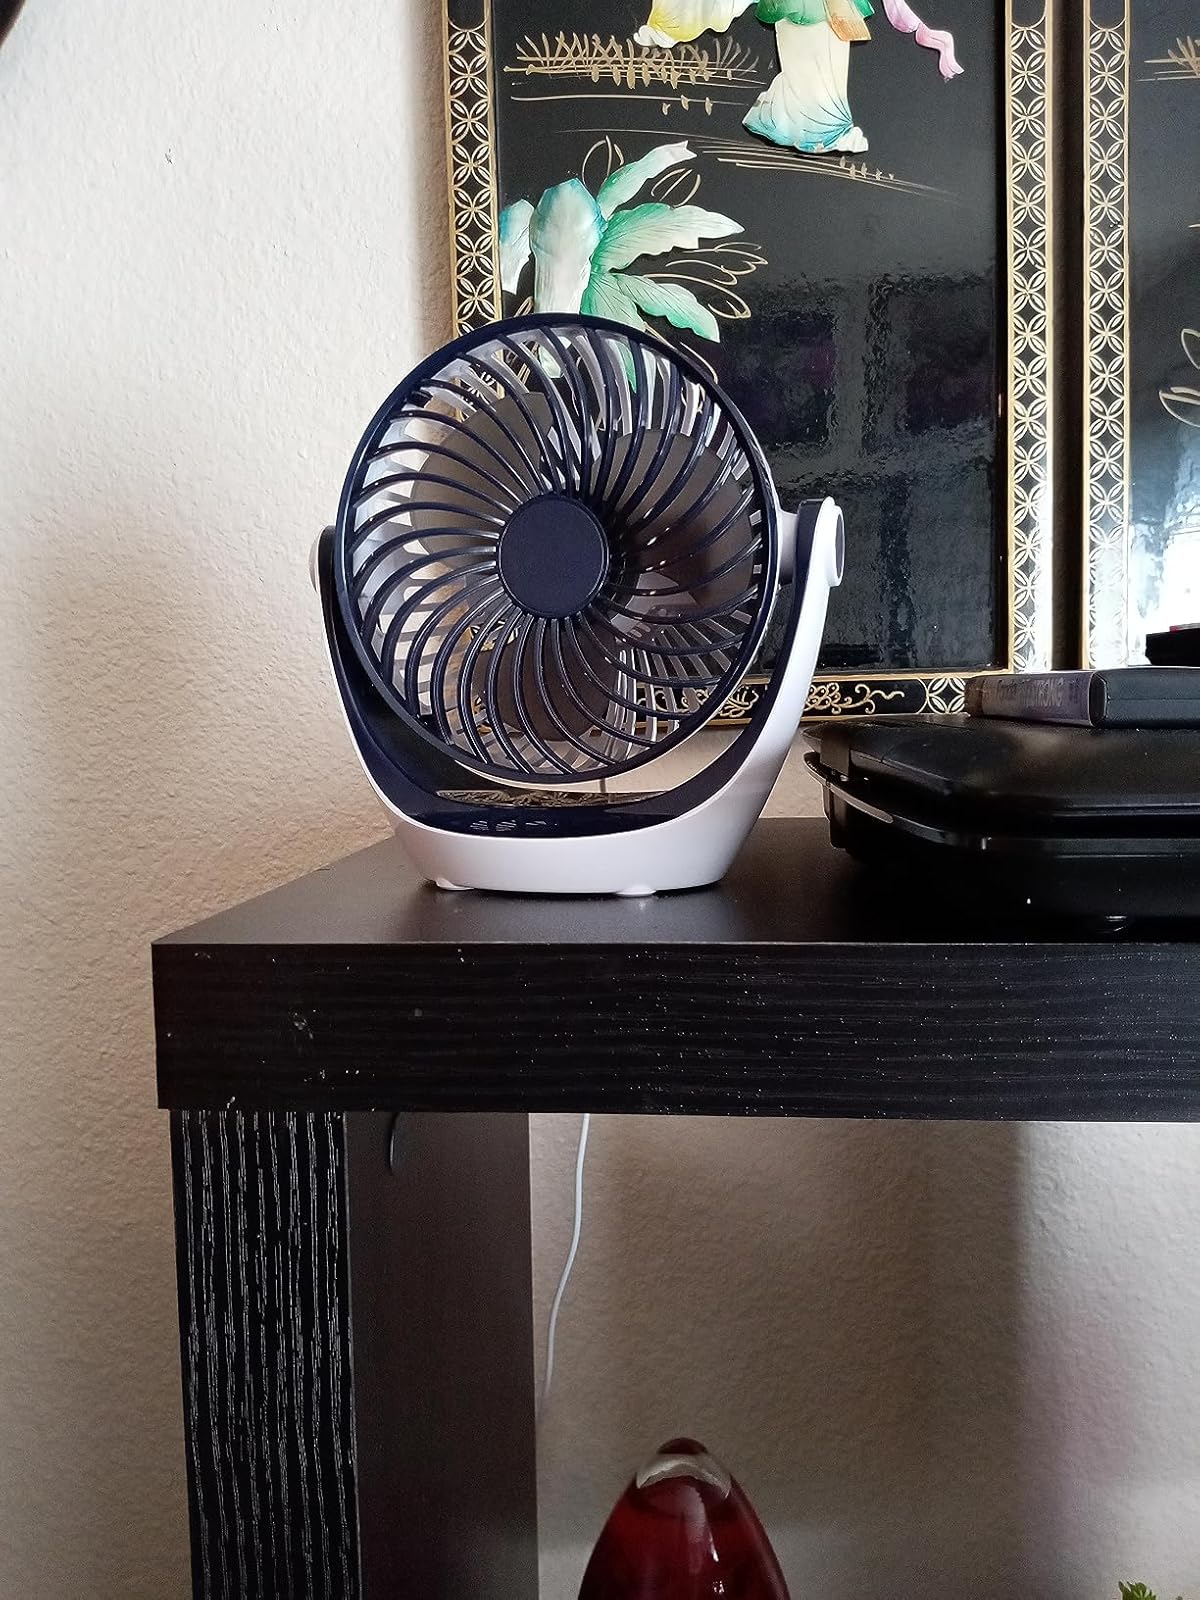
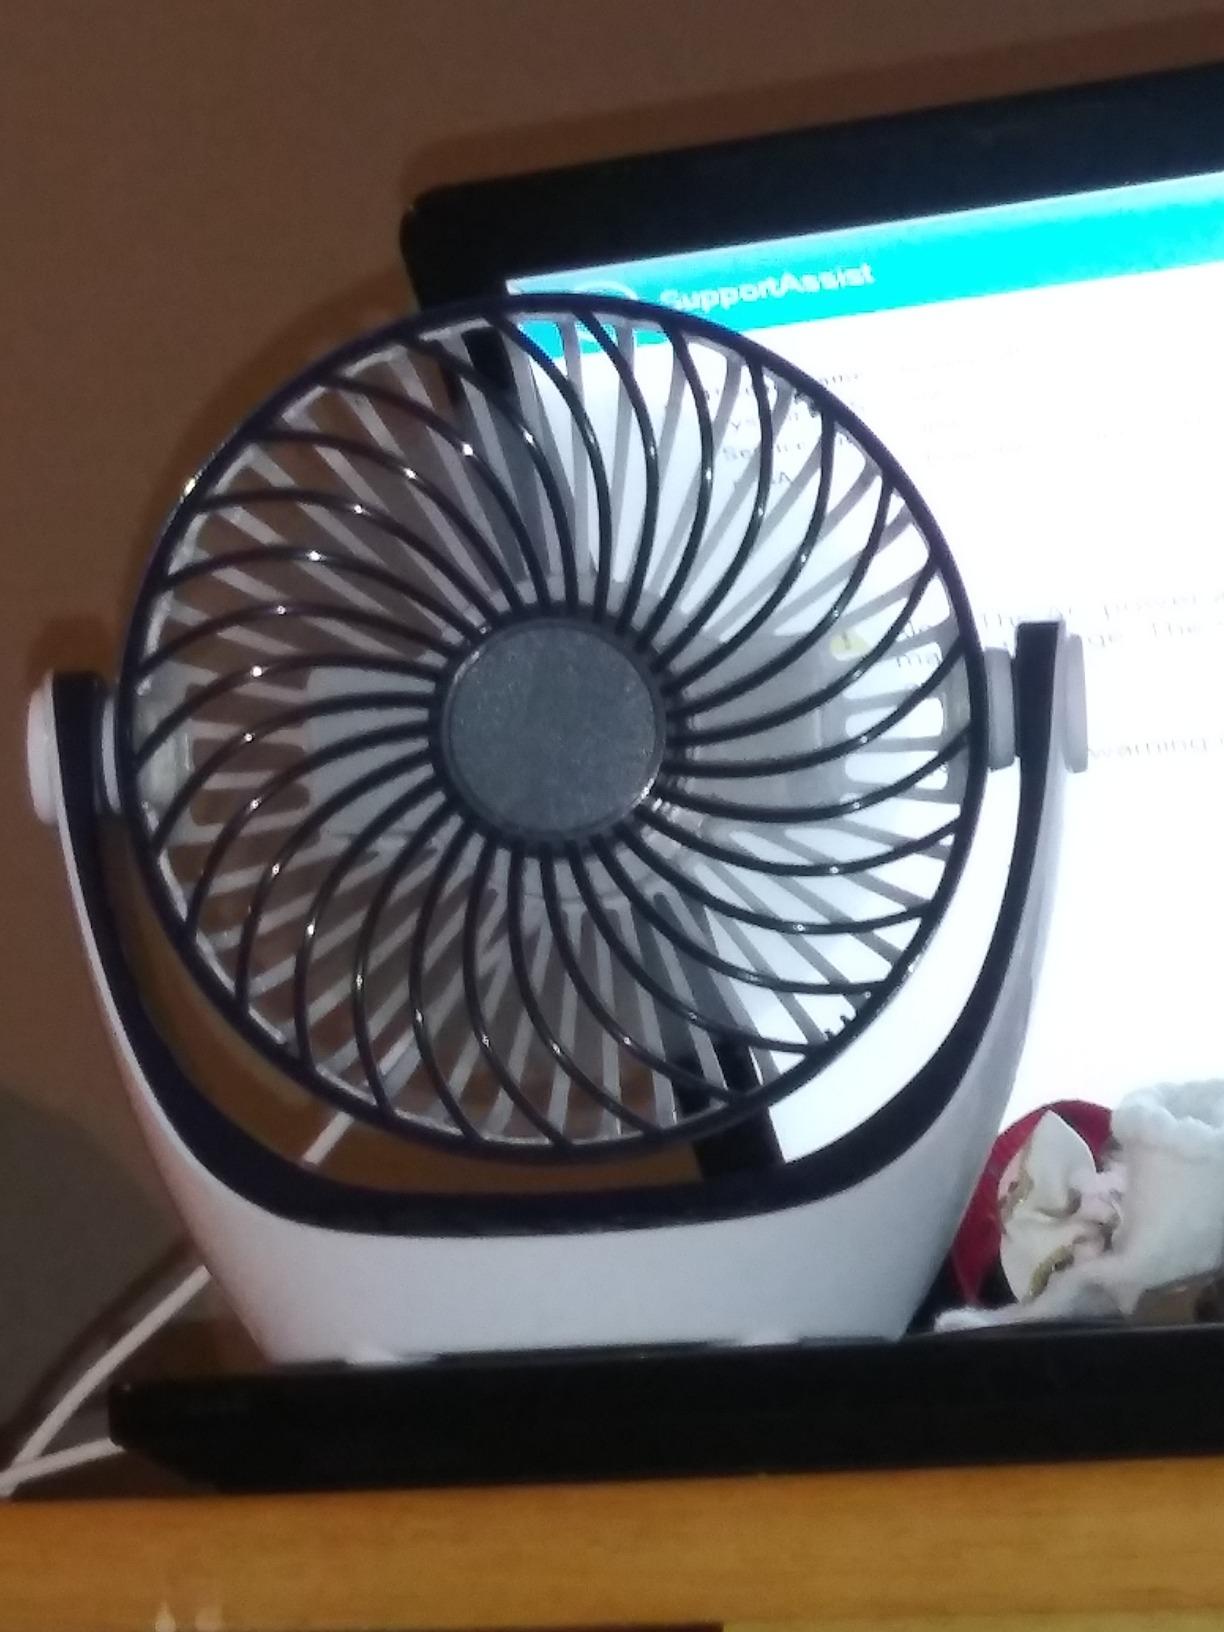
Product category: fan
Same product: yes